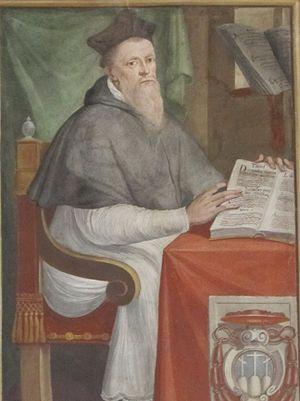
Gilles de Viterbe est un cardinal italien, membre des Augustins, philosophe, théologien, orateur, humaniste, kabbaliste et poète des XVᵉ et XVIᵉ siècles.
La Kabbale est une tradition ésotérique du judaïsme, présentée comme la « Loi orale et secrète » donnée par YHWH à Moïse sur le mont Sinaï, en même temps que la « Loi écrite et publique ». Elle trouve sa source dans les courants mystiques du judaïsme synagogal antique.